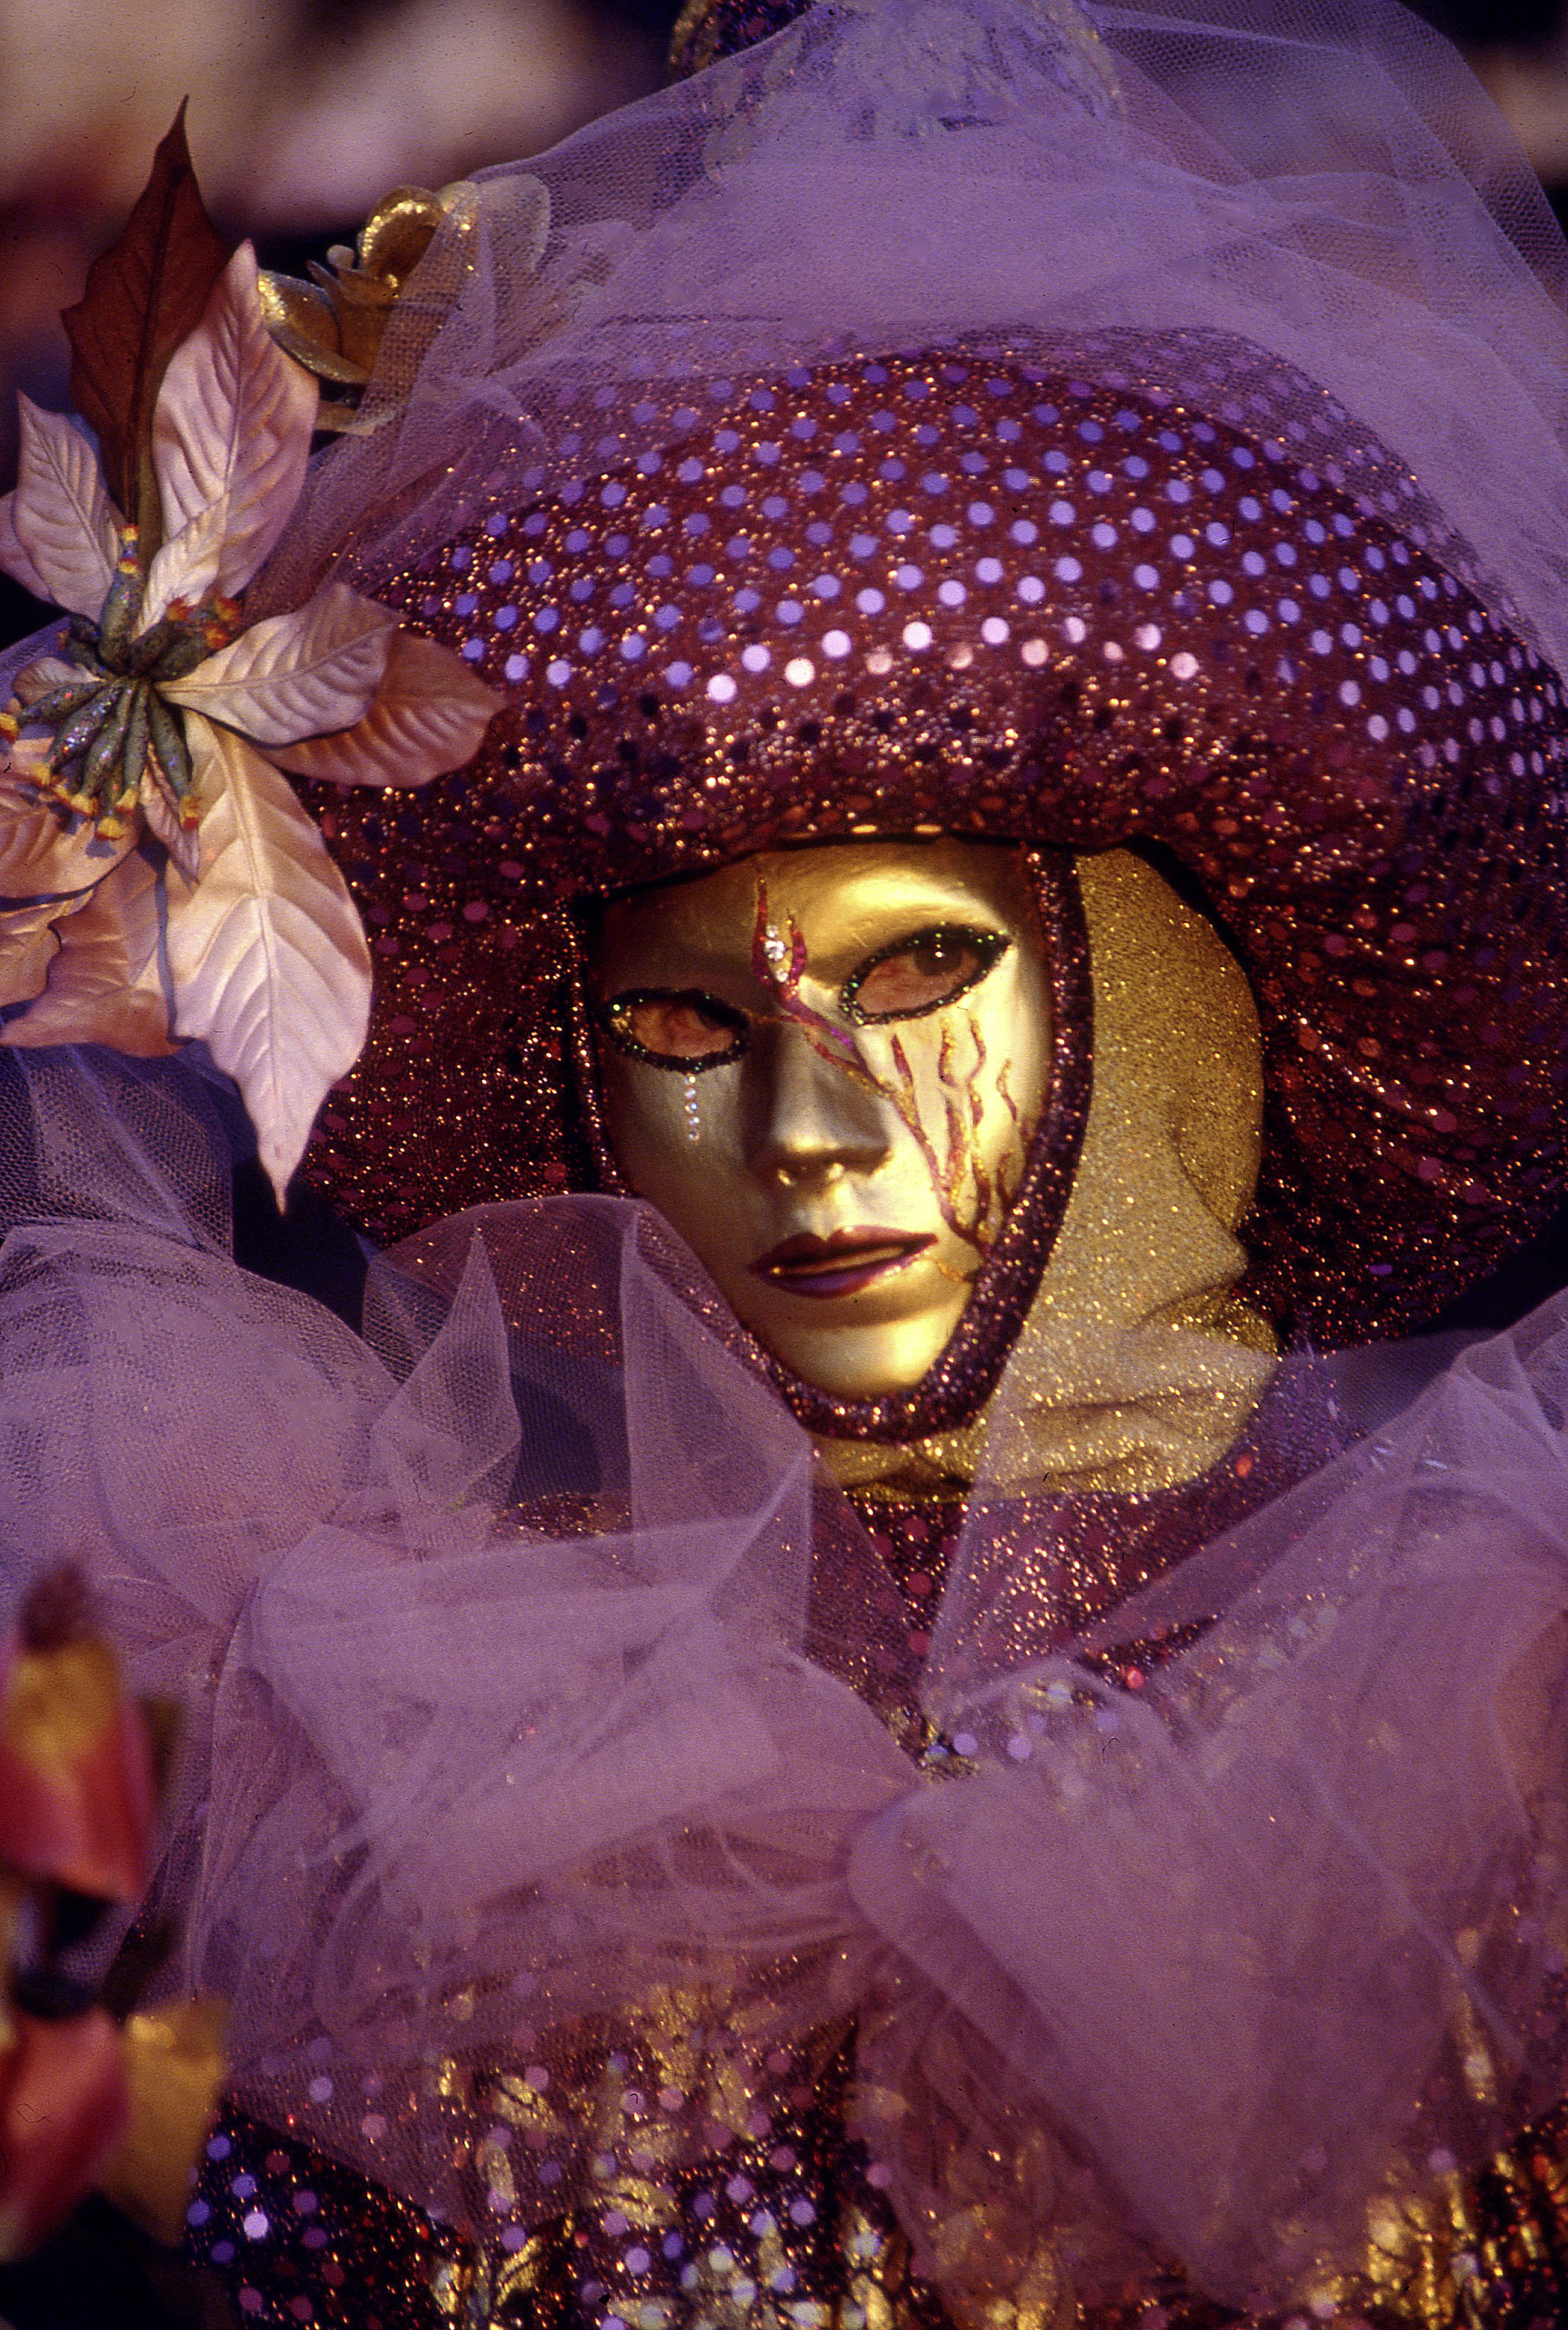
flower, carnival, color, italy, venice, clothing, lady, face, festival, mask, dress, temple, venezia, tradition, costume, masque, headdress, venetian mask